Tlučná

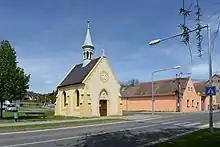
Chapel of Saint Peter

There are two protected cultural monuments in the municipality: a calvary from the second half of the 17th century and a former manor house, of which only the Neoclassical granary and the Neo-Gothic chapel survived. This Chapel of Saint Peter dates from the second half of the 19th century.